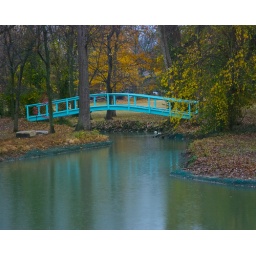
bridge over swan lake